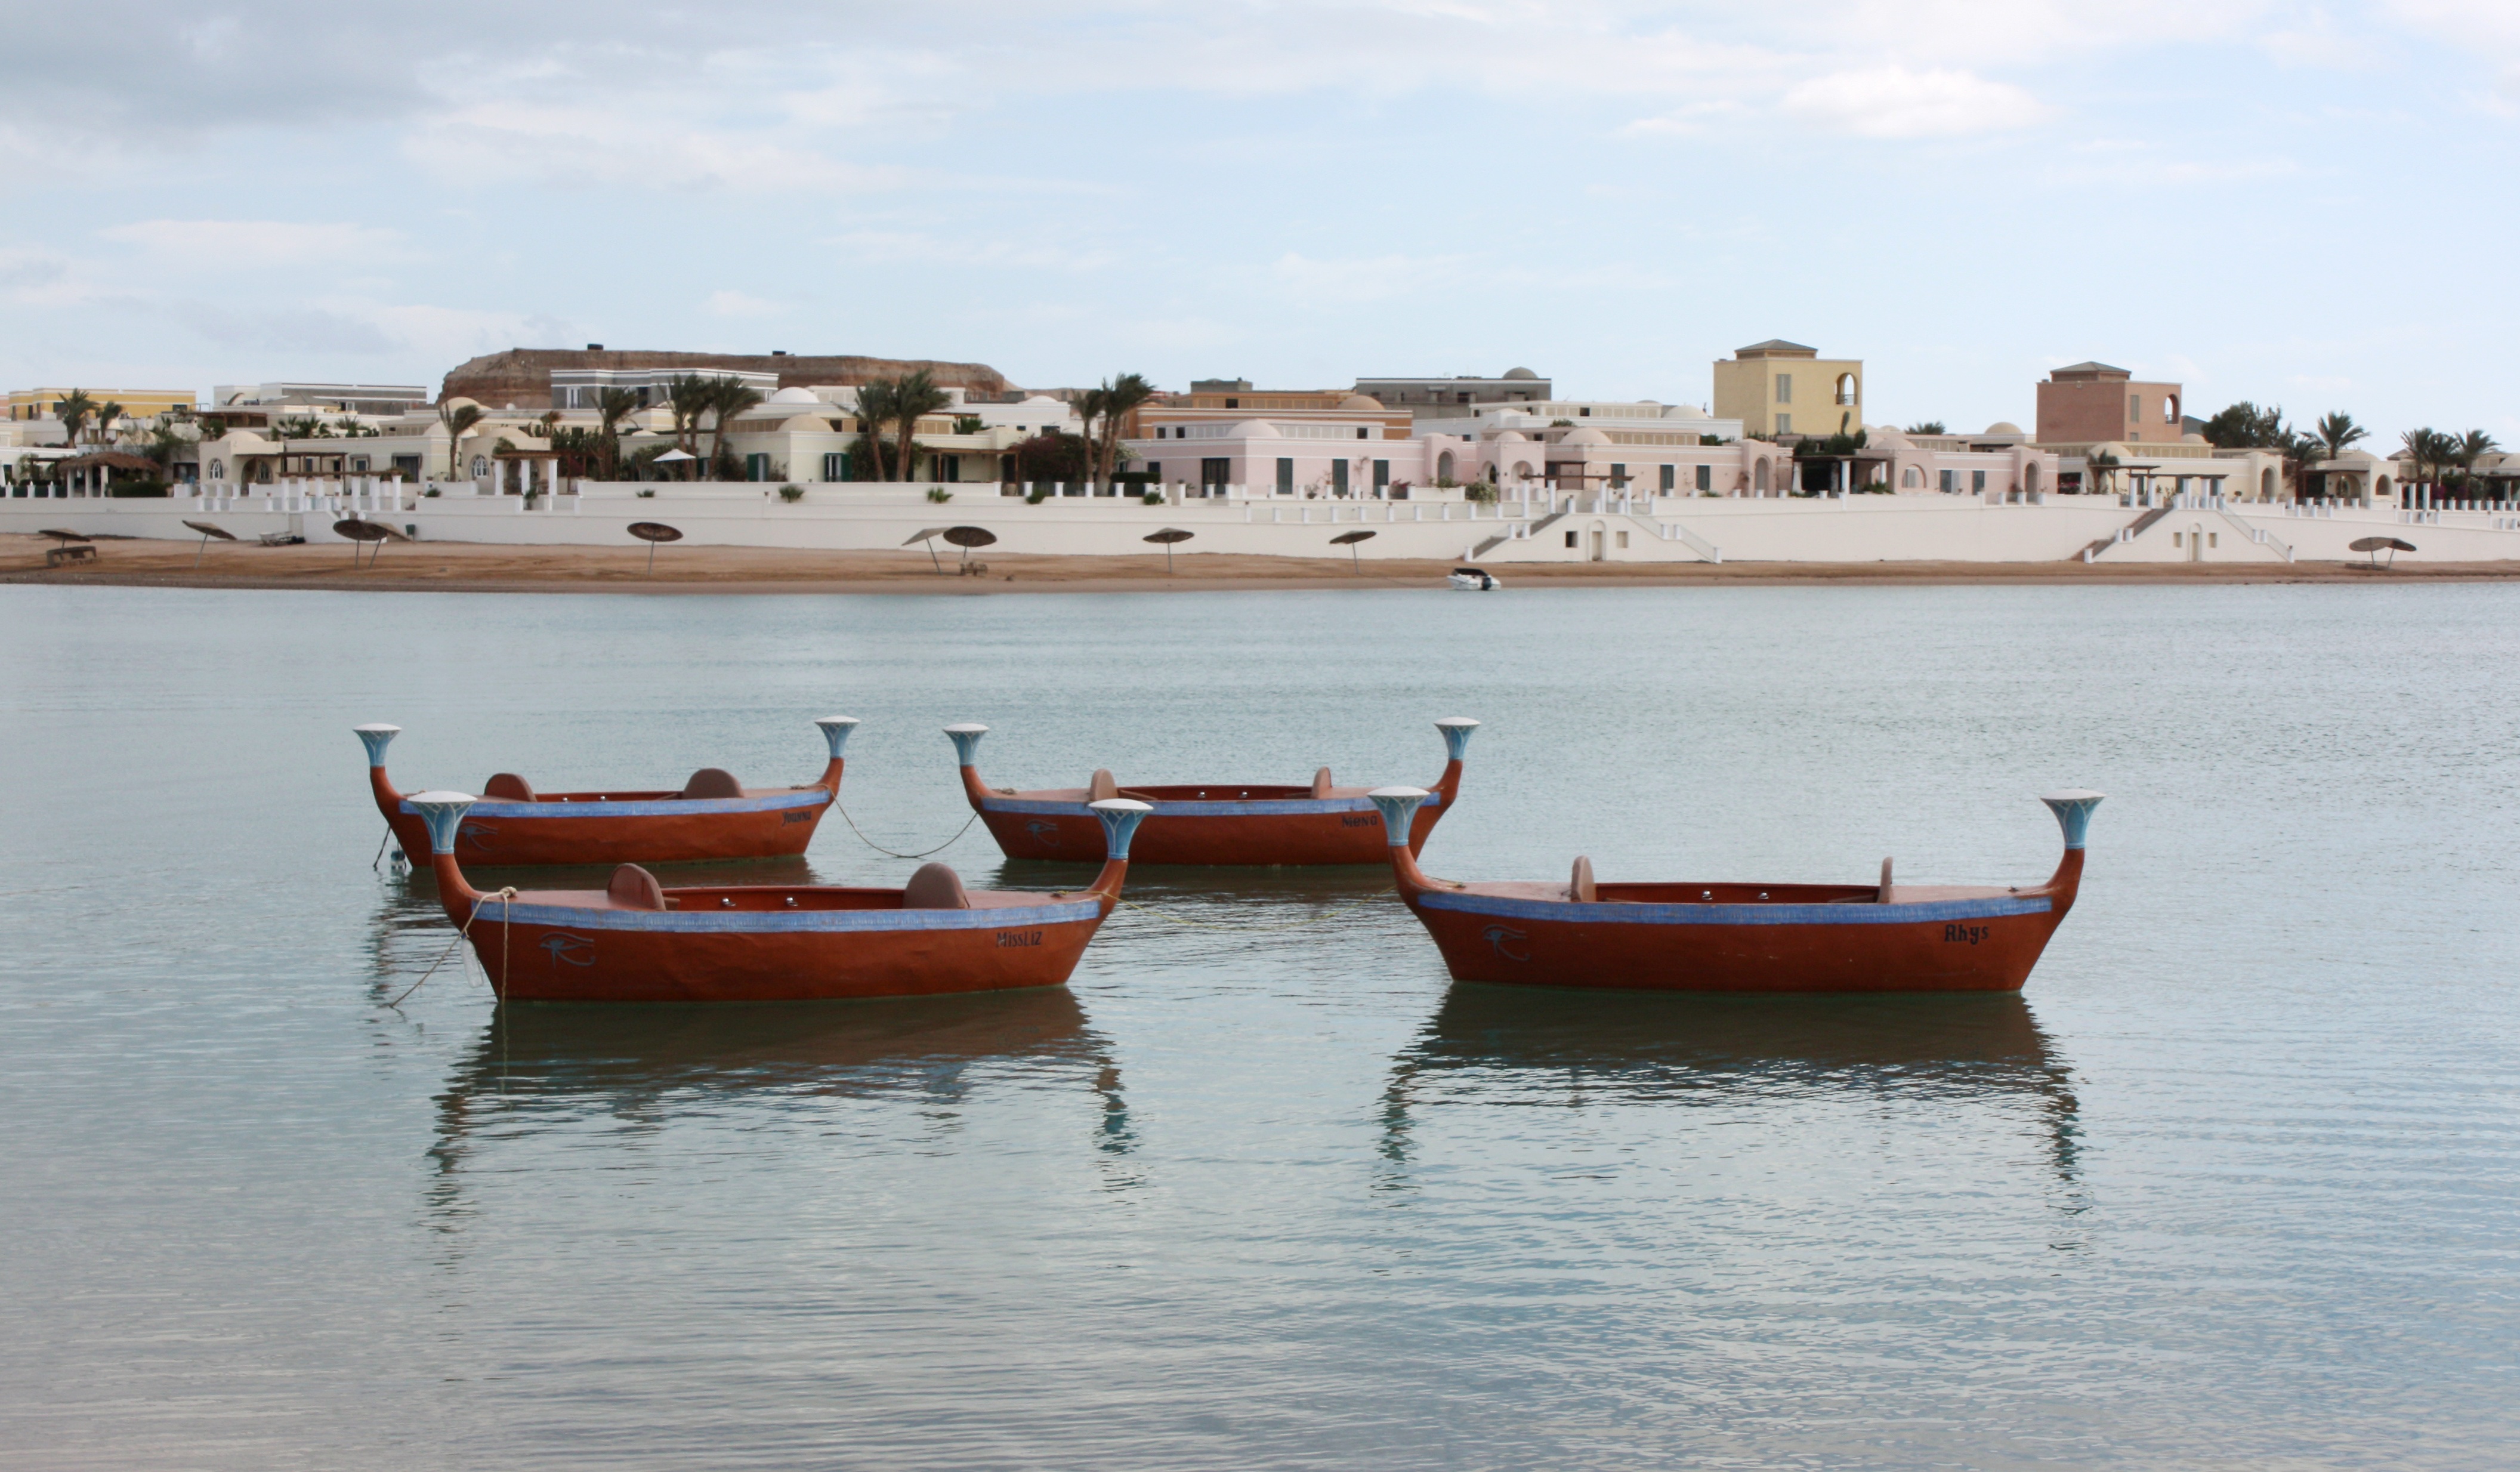
beach, sea, water, boat, vehicle, bay, craft, egypt, boating, boats, watercraft, fishing vessel, el gouna, long tail boat, watercraft rowing